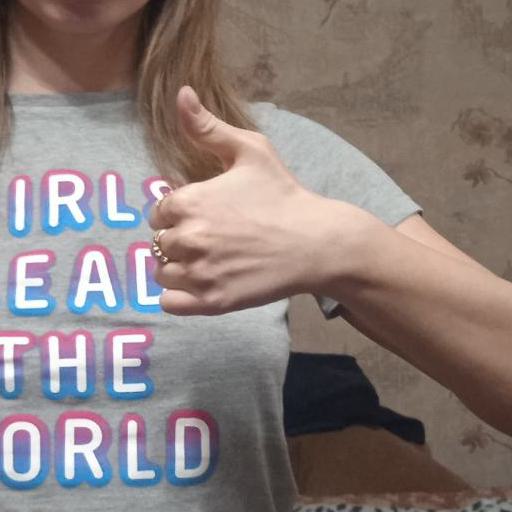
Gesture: like